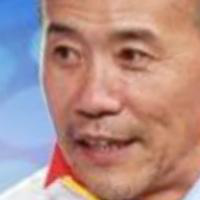
Age group: age 56-65